Vrede Commando

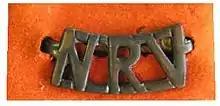
UDF era National Reserve of Volunteers shoulder tab

During this era the Commando was mainly tasked with area force protection, search and cordones as well as stock theft control to the rural police.